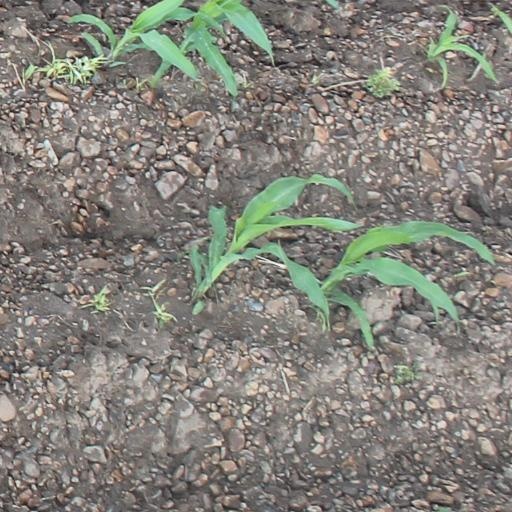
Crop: maize; corn